Glycosome

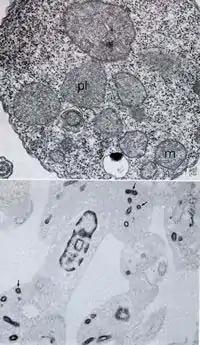
Glycosomes in the trypanosomatid

Glycosomes are composed of glycogen and proteins. The proteins are the enzymes that are associated with the metabolism of glycogen. These proteins and glycogen form a complex to make a distinct and separate organelle. The proteins for glycosomes are imported from free cytosolic ribosomes. The proteins imported into the organelle have a specific sequence, a PTS1 ending sequence to make sure they go to the right place. They are similar to alpha-granules in the cytosol of a cell that are filled with glycogen. Glycosomes are typically round-to-oval shape with size varying in each cell. Although glycogen is found in the cytoplasm, that in the glycosome is separate, surrounded by membrane. The membrane is a lipid bilayer. The glycogen that is found within the glycosome is identical to glycogen found freely in the cytosol. Glycosomes can be associated or attached to many different types of organelles. They have been found to be attached to the sarcoplasmic reticulum and its intermediate filaments. Other glycosomes have been found to be attached to myofibrils and mitochondria, rough endoplasmic reticulum, sarcolemma, polyribosomes, or the Golgi apparatus. Glycosome attachment may bestow a functional distinction between them; the glycosomes attached to the myofibrils seem to serve the myosin by providing energy substrates for generation of ATP through glycolysis. The glycosomes in the rough and smooth endoplasmic reticulum make use of its glycogen synthase and phosphorylase phosphatases.